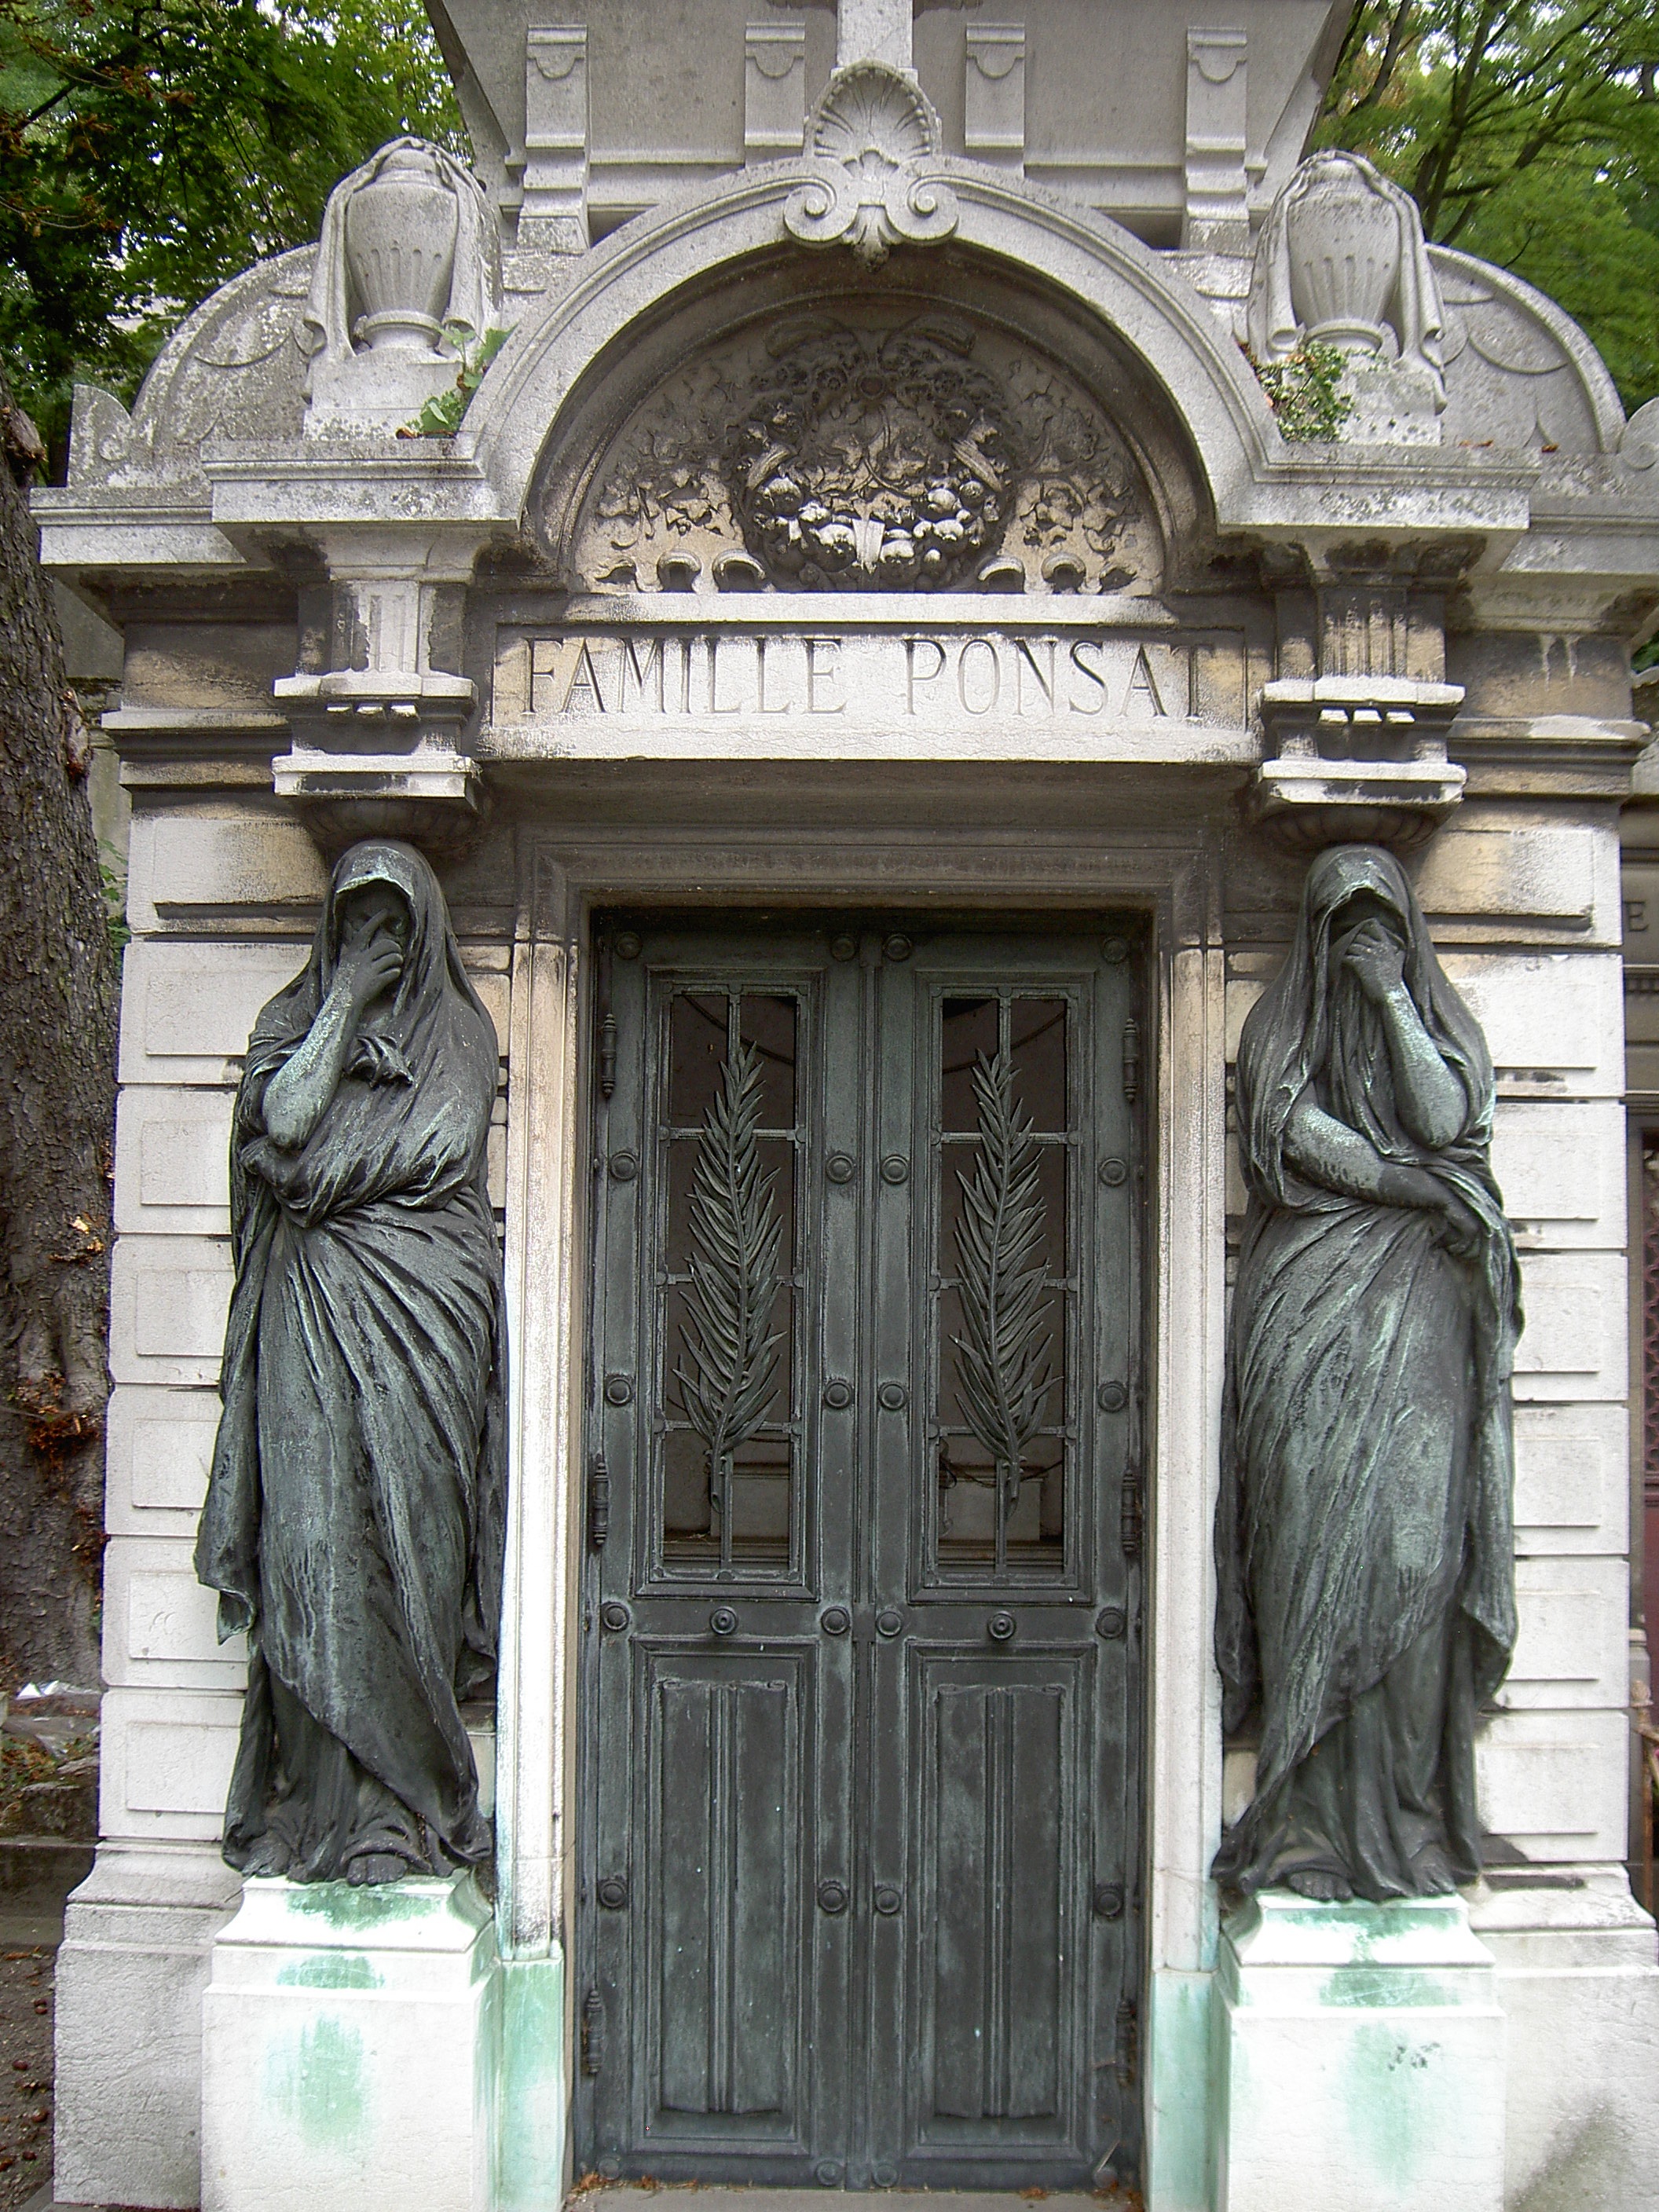
paris, monument, statue, peace, church, chapel, cemetery, death, place of worship, sculpture, catholic, family, art, temple, maria, carving, buried, dies, ancient history, ave maria